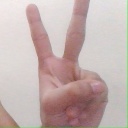
अक्षर: क